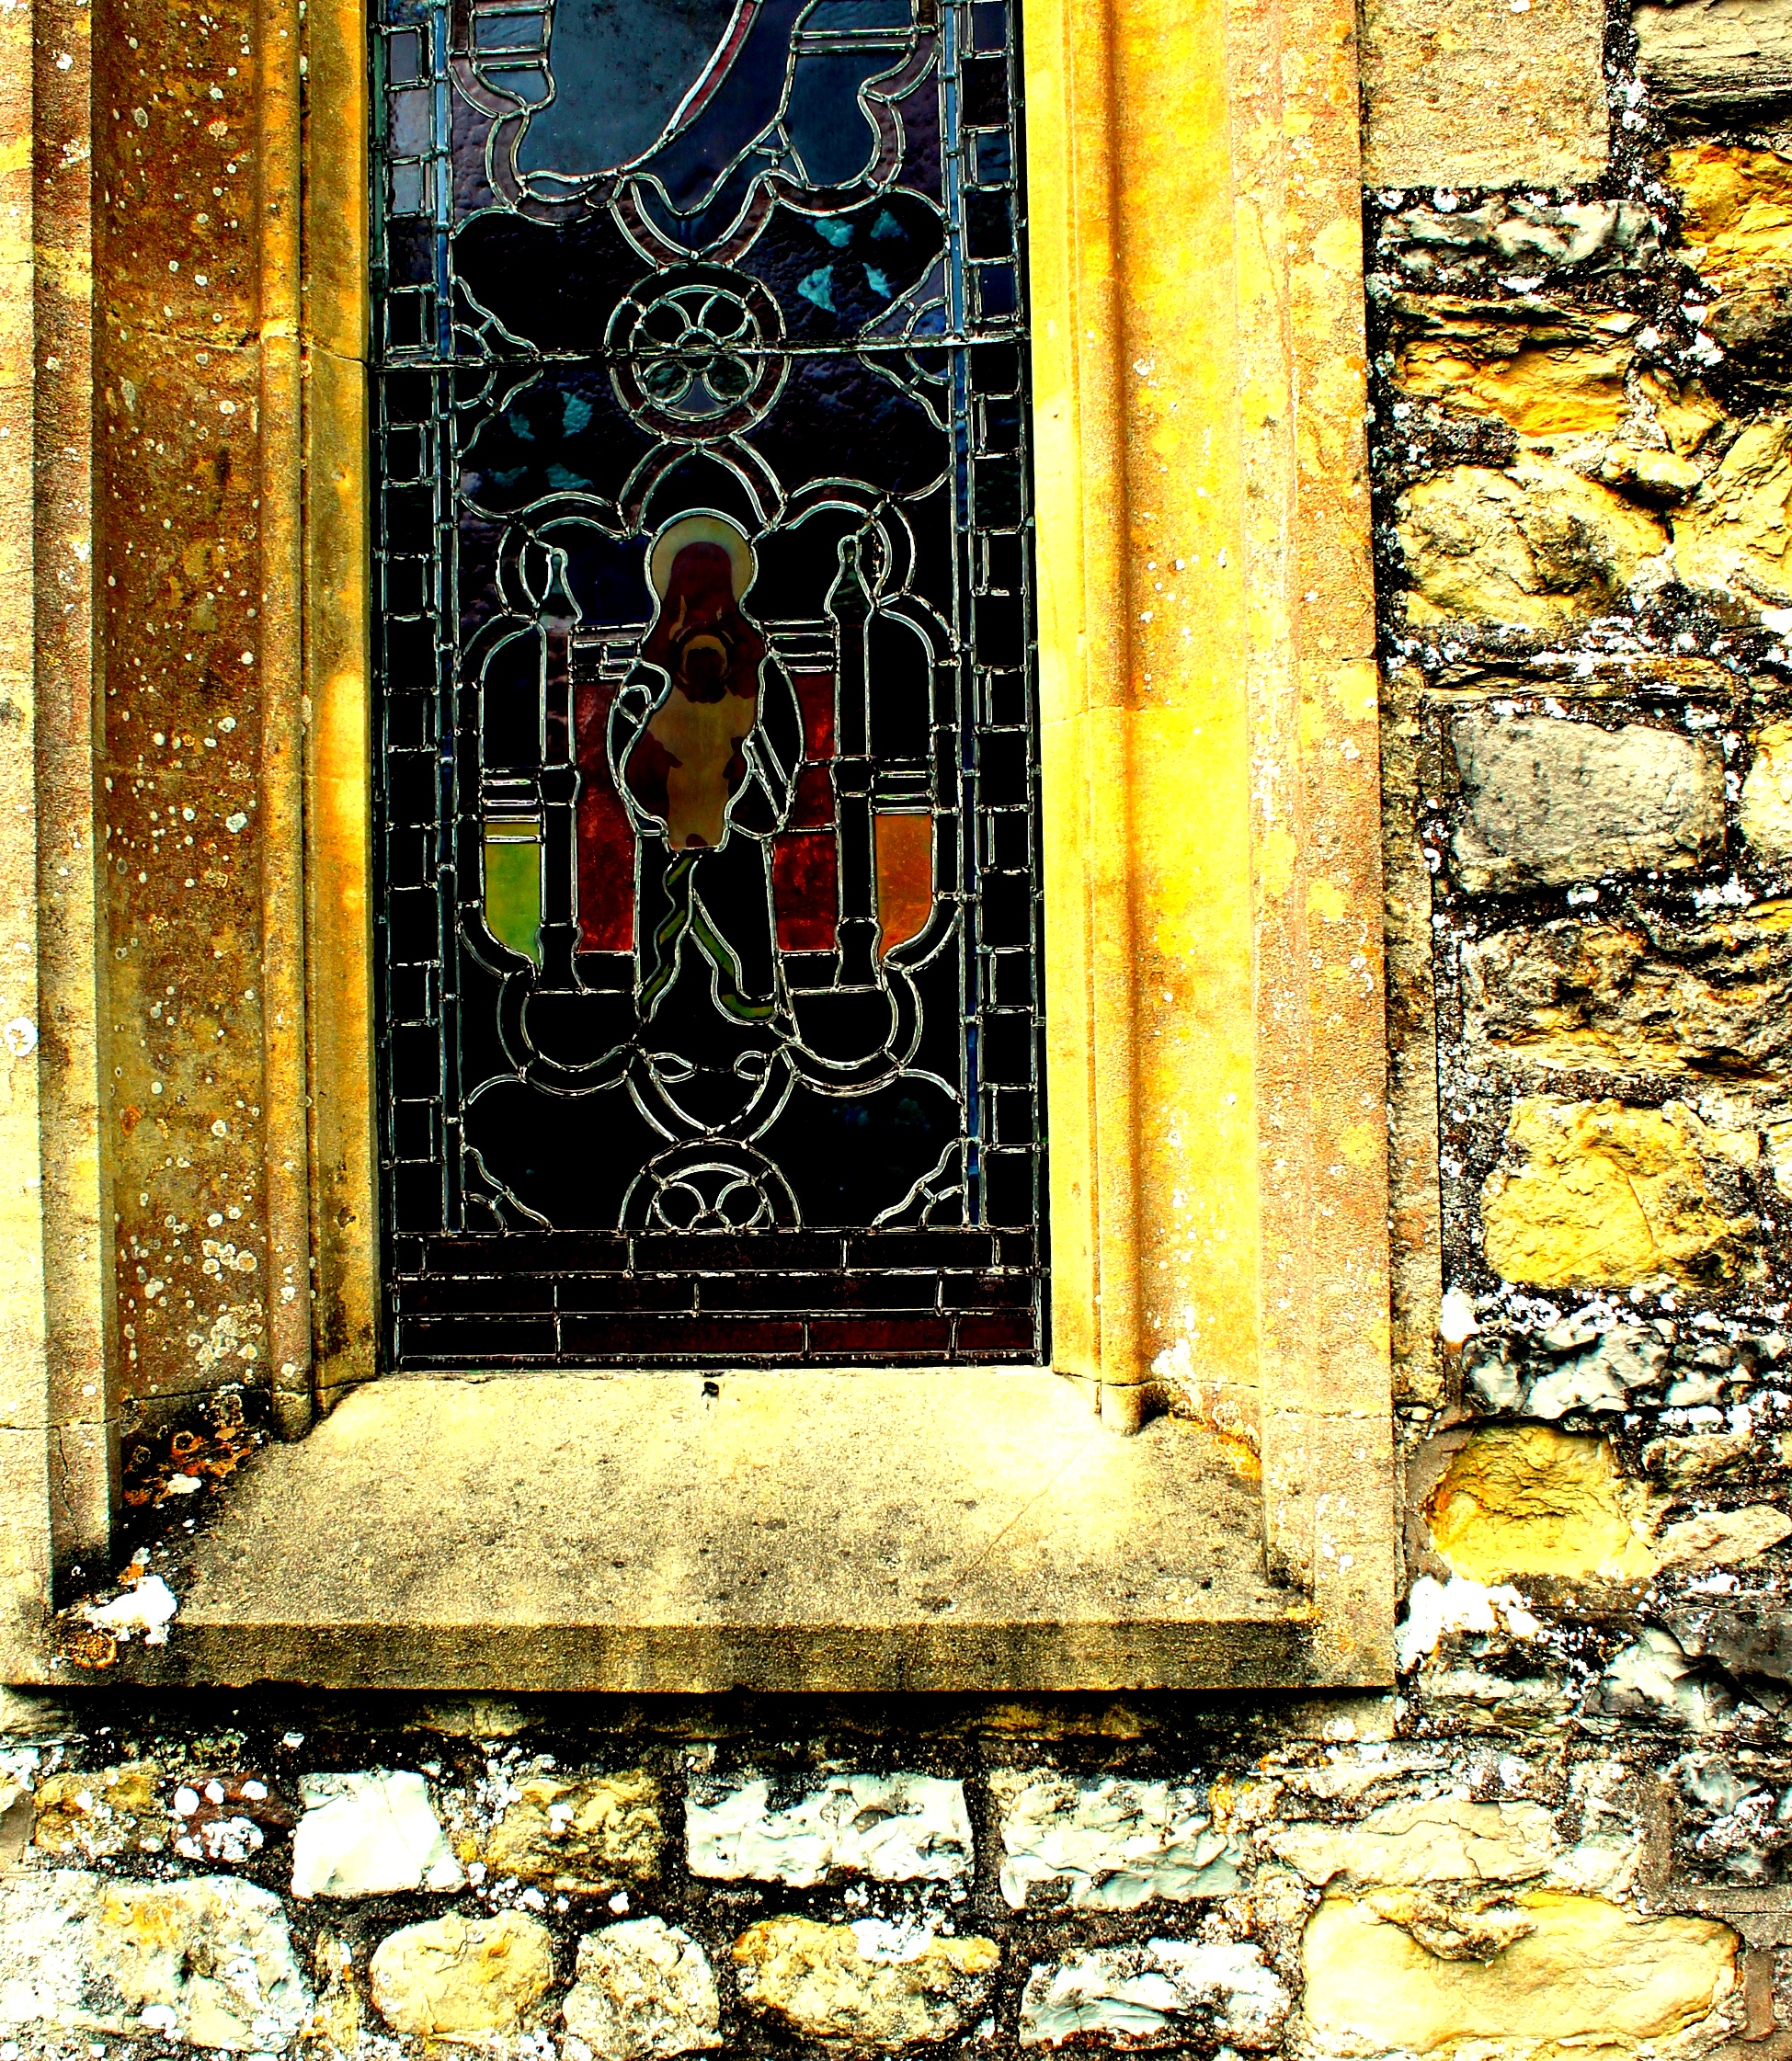
sea, architecture, window, glass, wall, contrast, church, material, knoll, colour, art, 2013, stain, les, dailyshoot, vividstriking, 365, anawesomeshot, leshaines, haines, somerset, burnham, berrow, dazzlongshot, ancient history